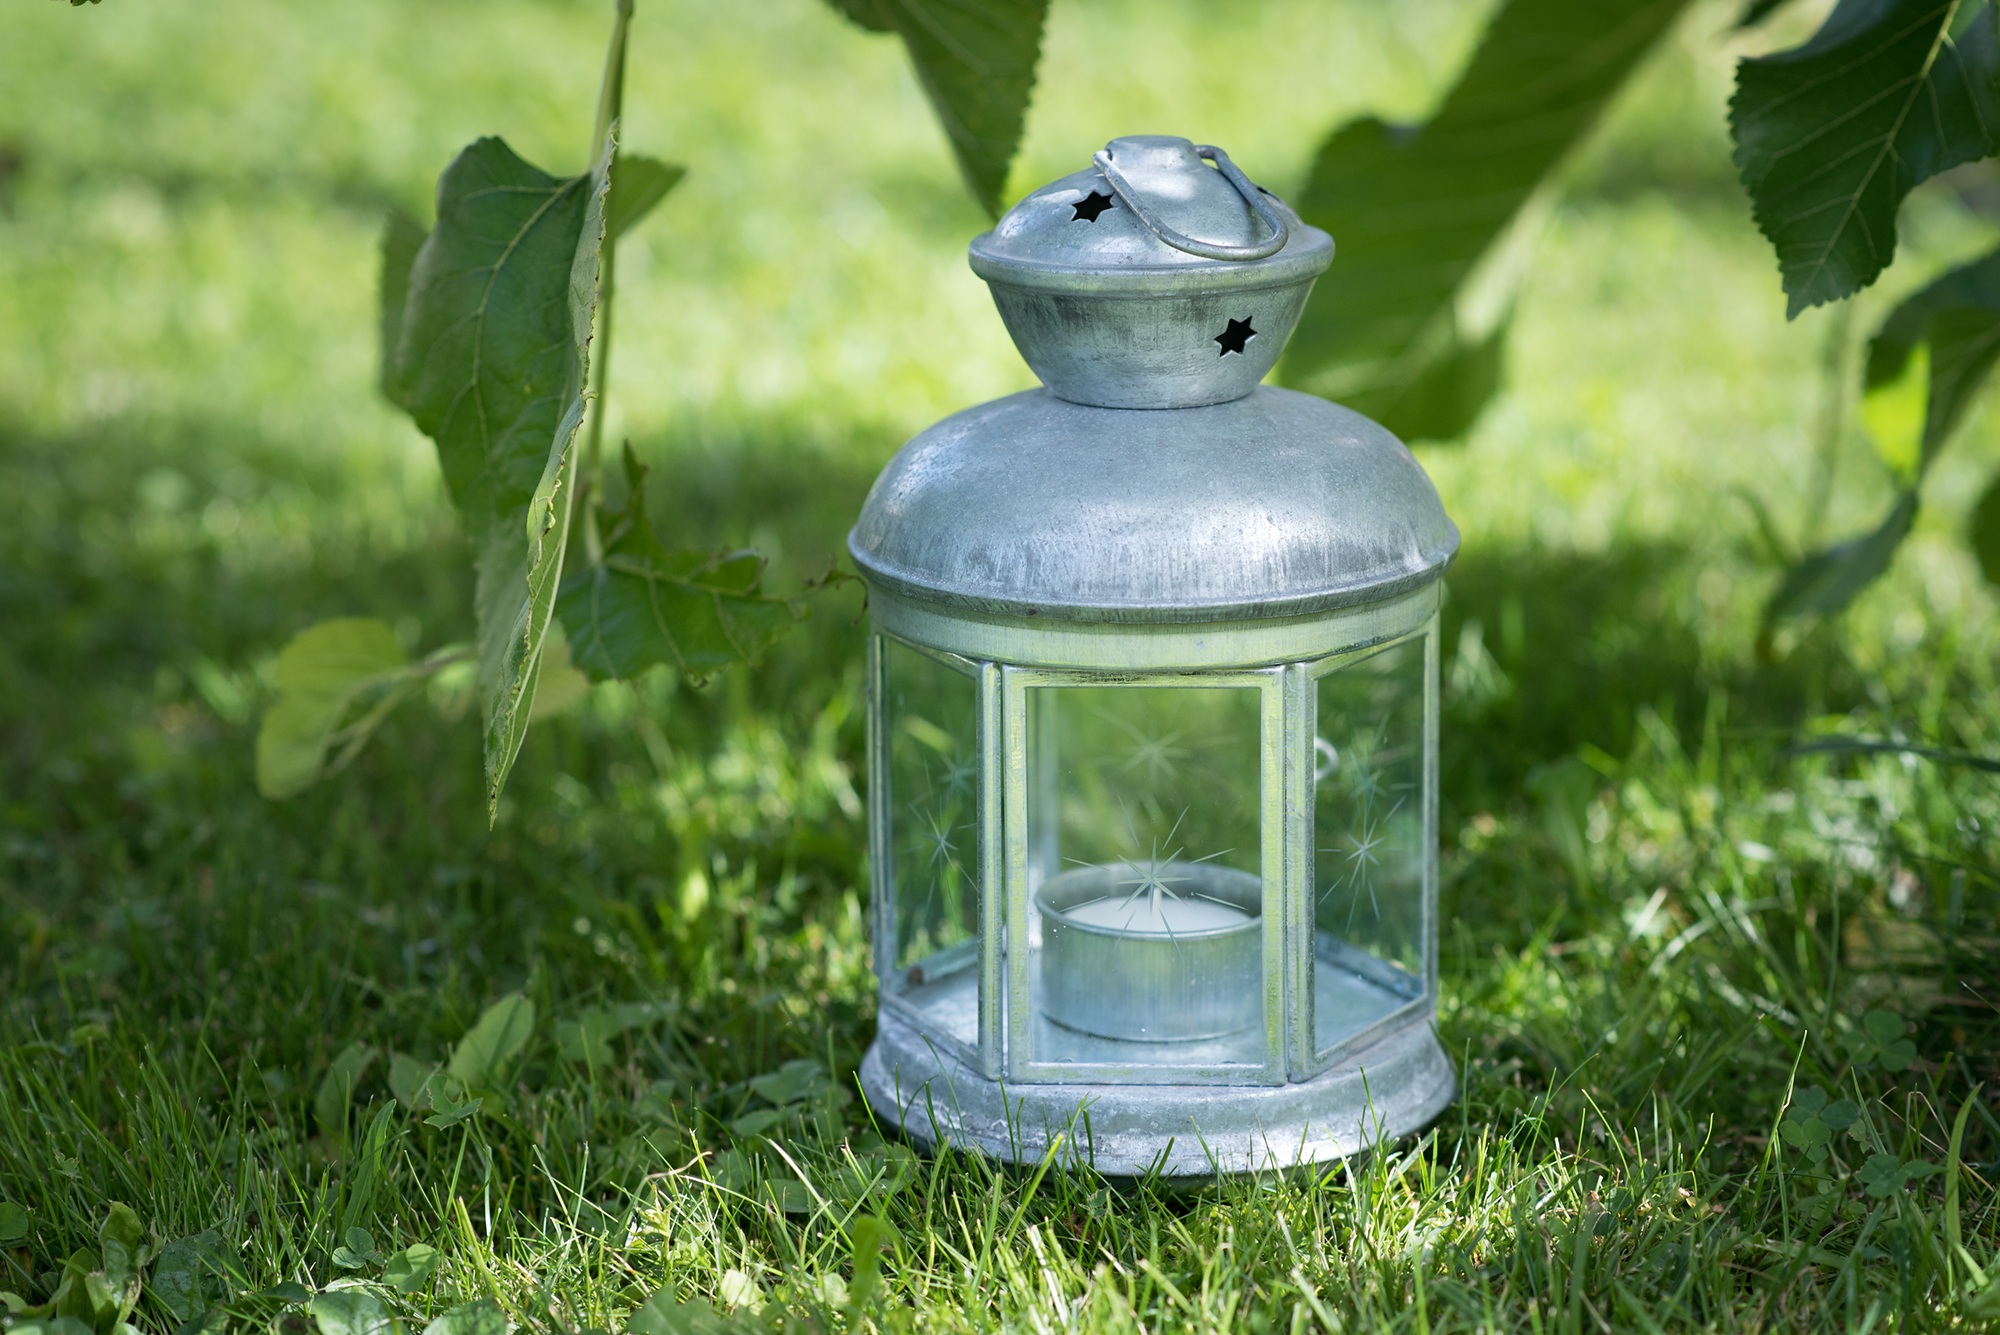
lawn, summer, green, lantern, lamp, garden, close, lighting, out, bird feeder, metal lamp, lighting medium